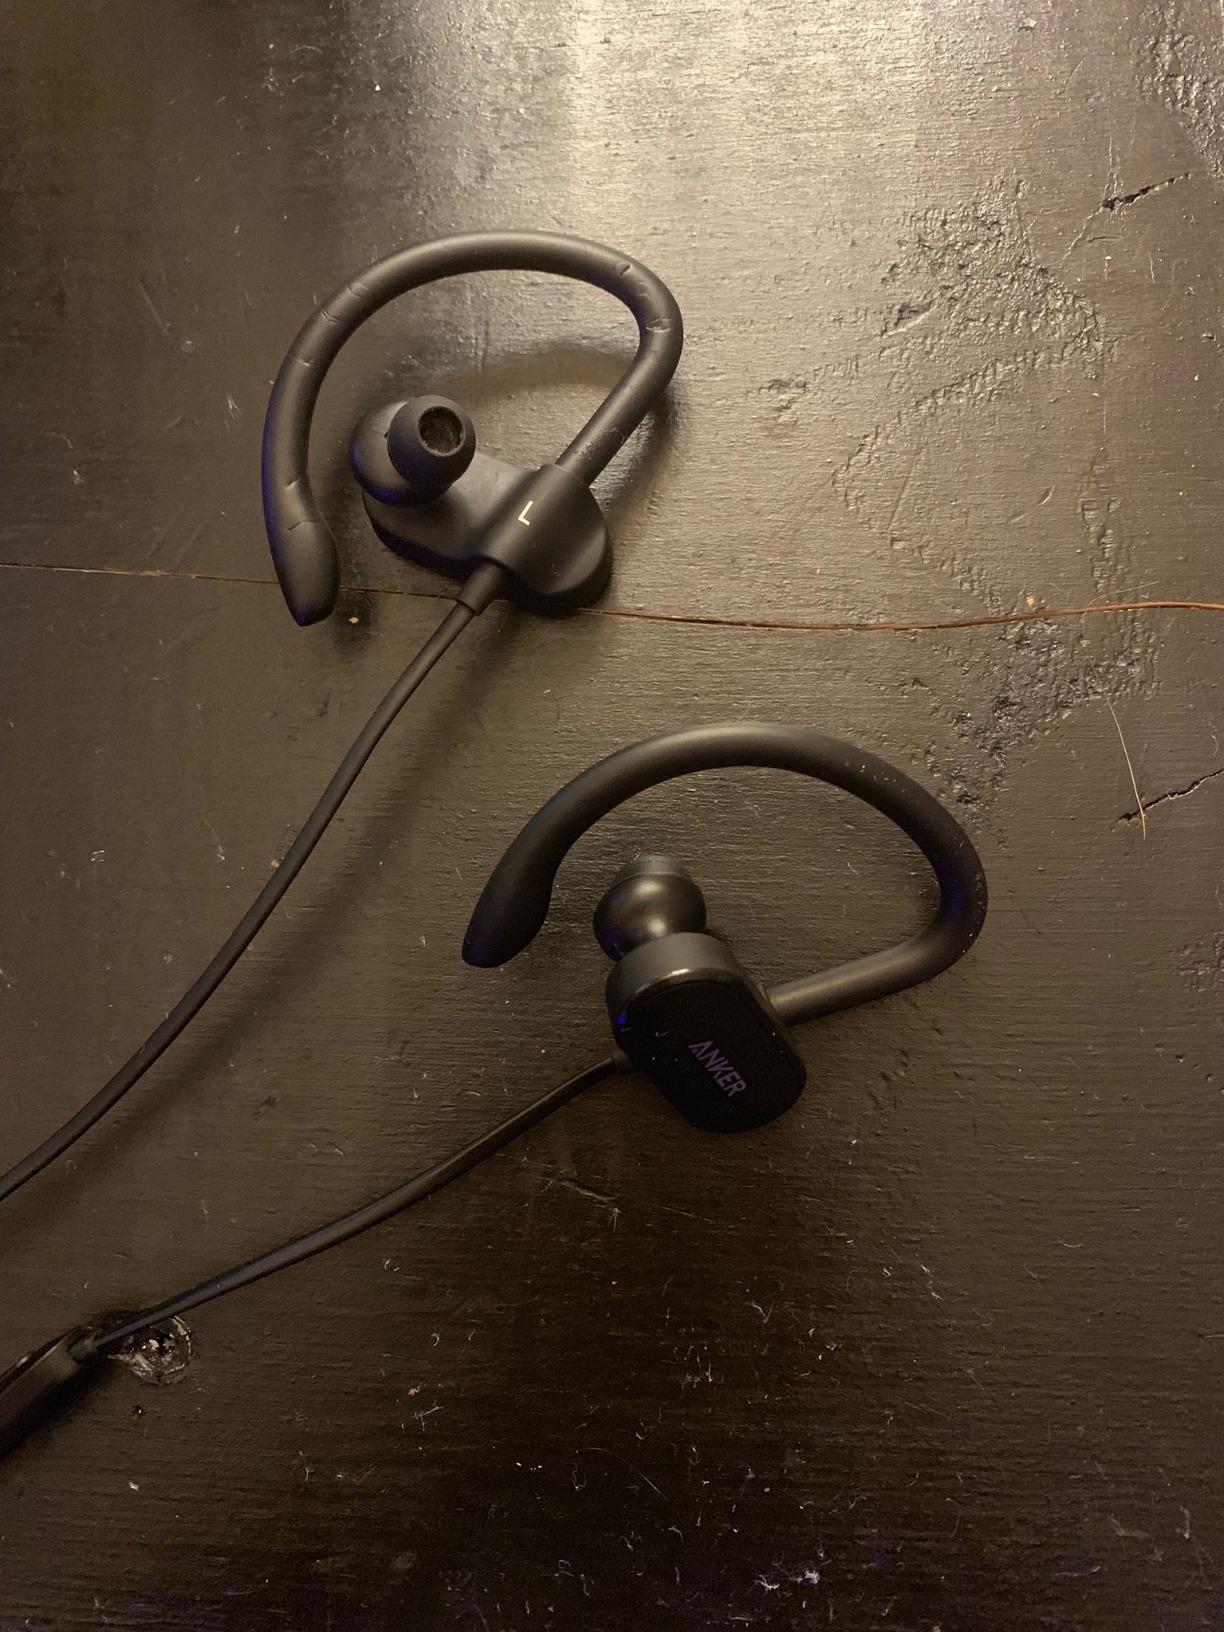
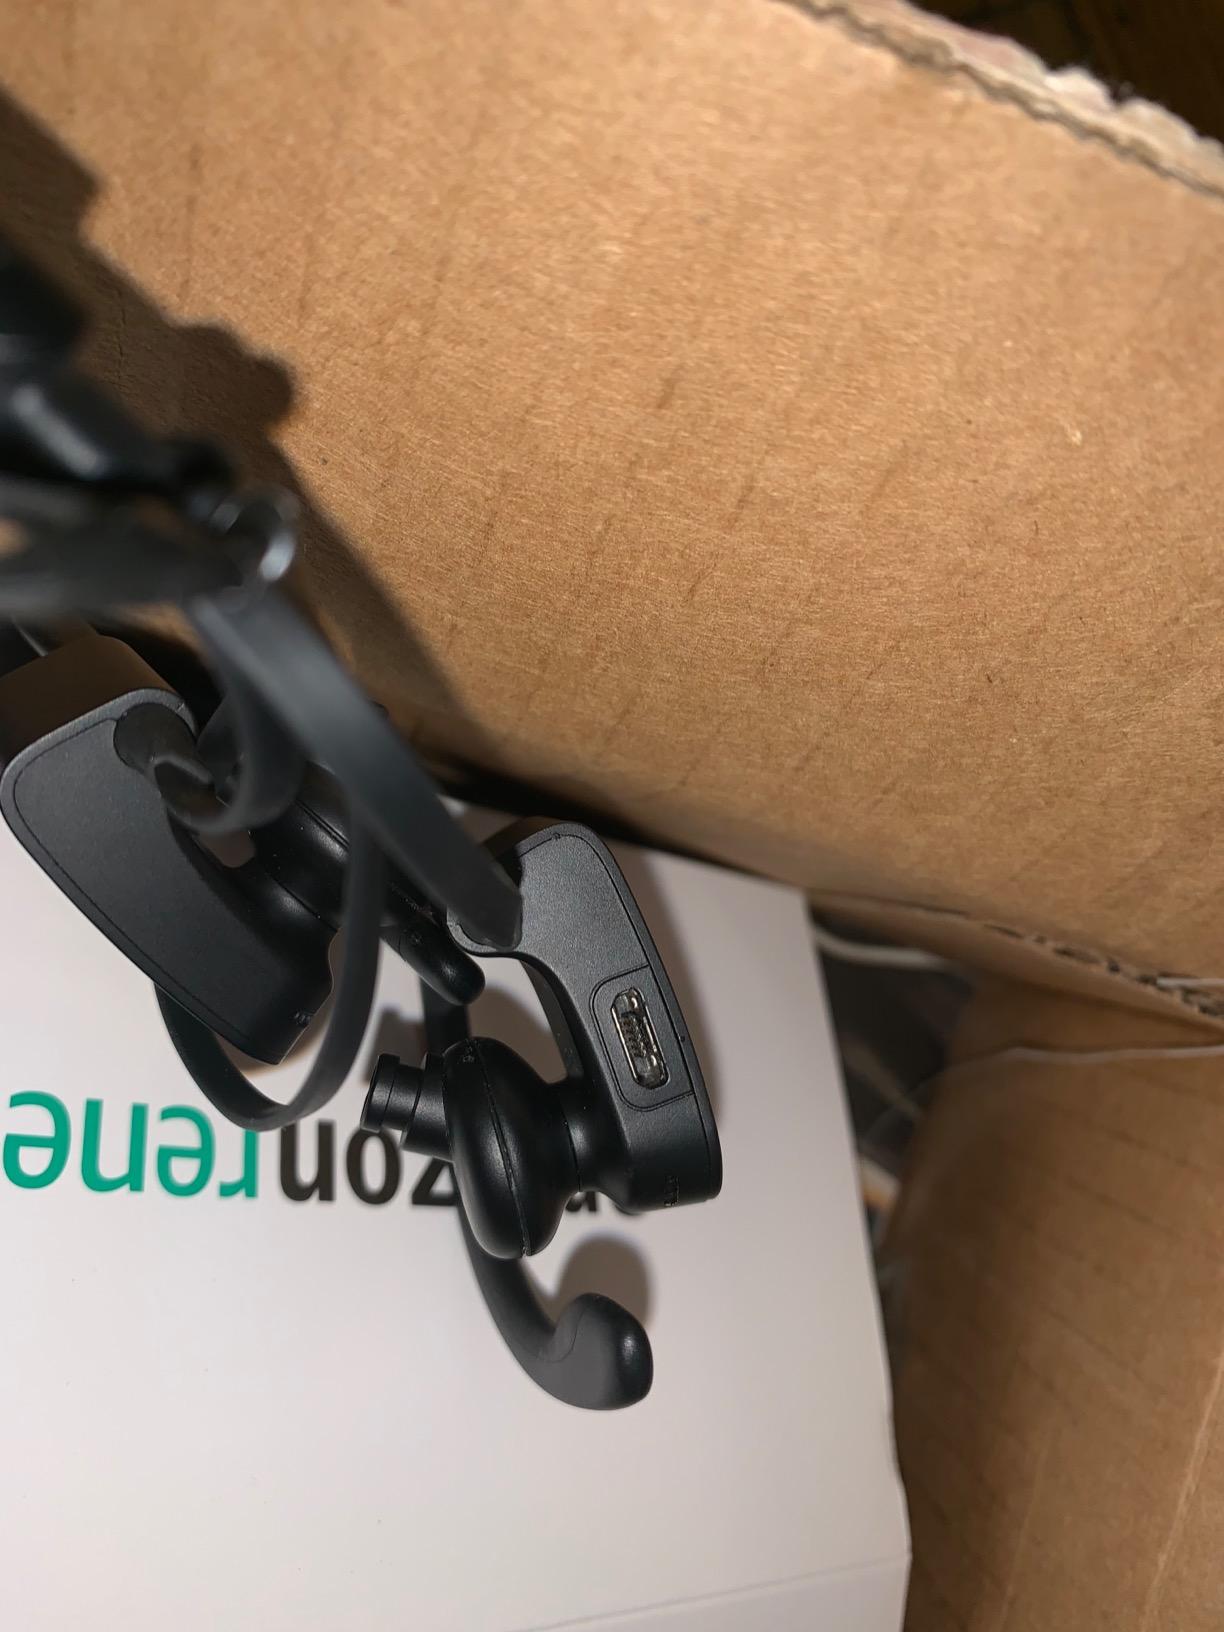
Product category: headphones
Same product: no